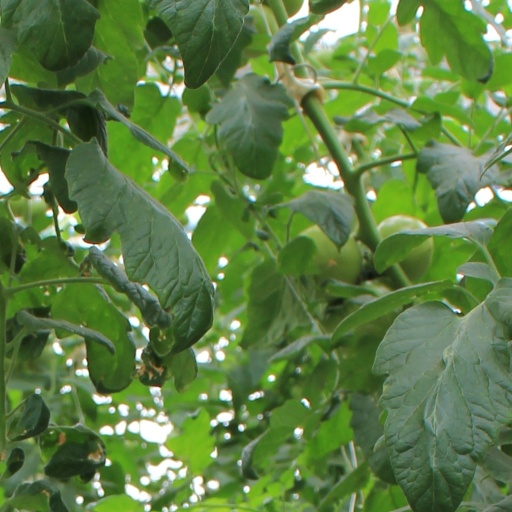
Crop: tomato